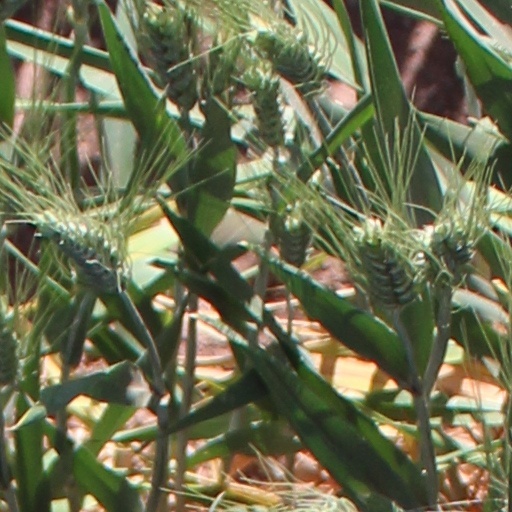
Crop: wheat